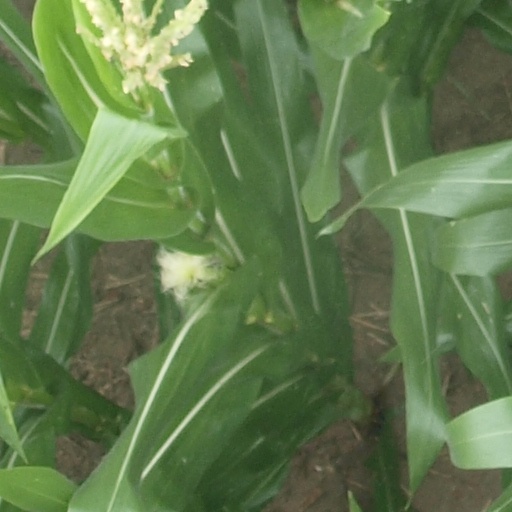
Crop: maize; corn